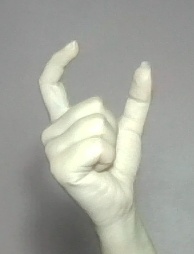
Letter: nun